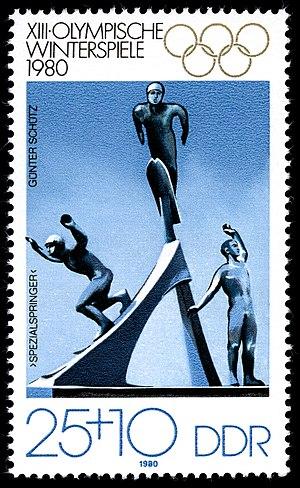
Andreas Däscher, né le 9 juin 1927, est un sauteur à ski suisse.